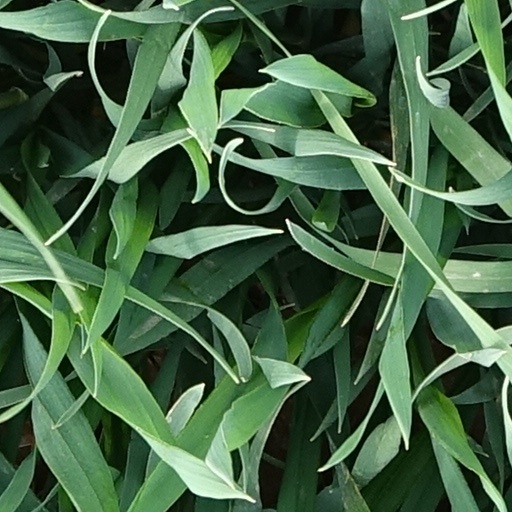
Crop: wheat